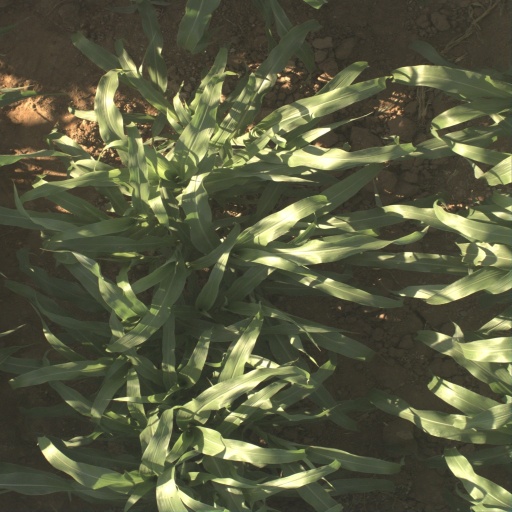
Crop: sorghum